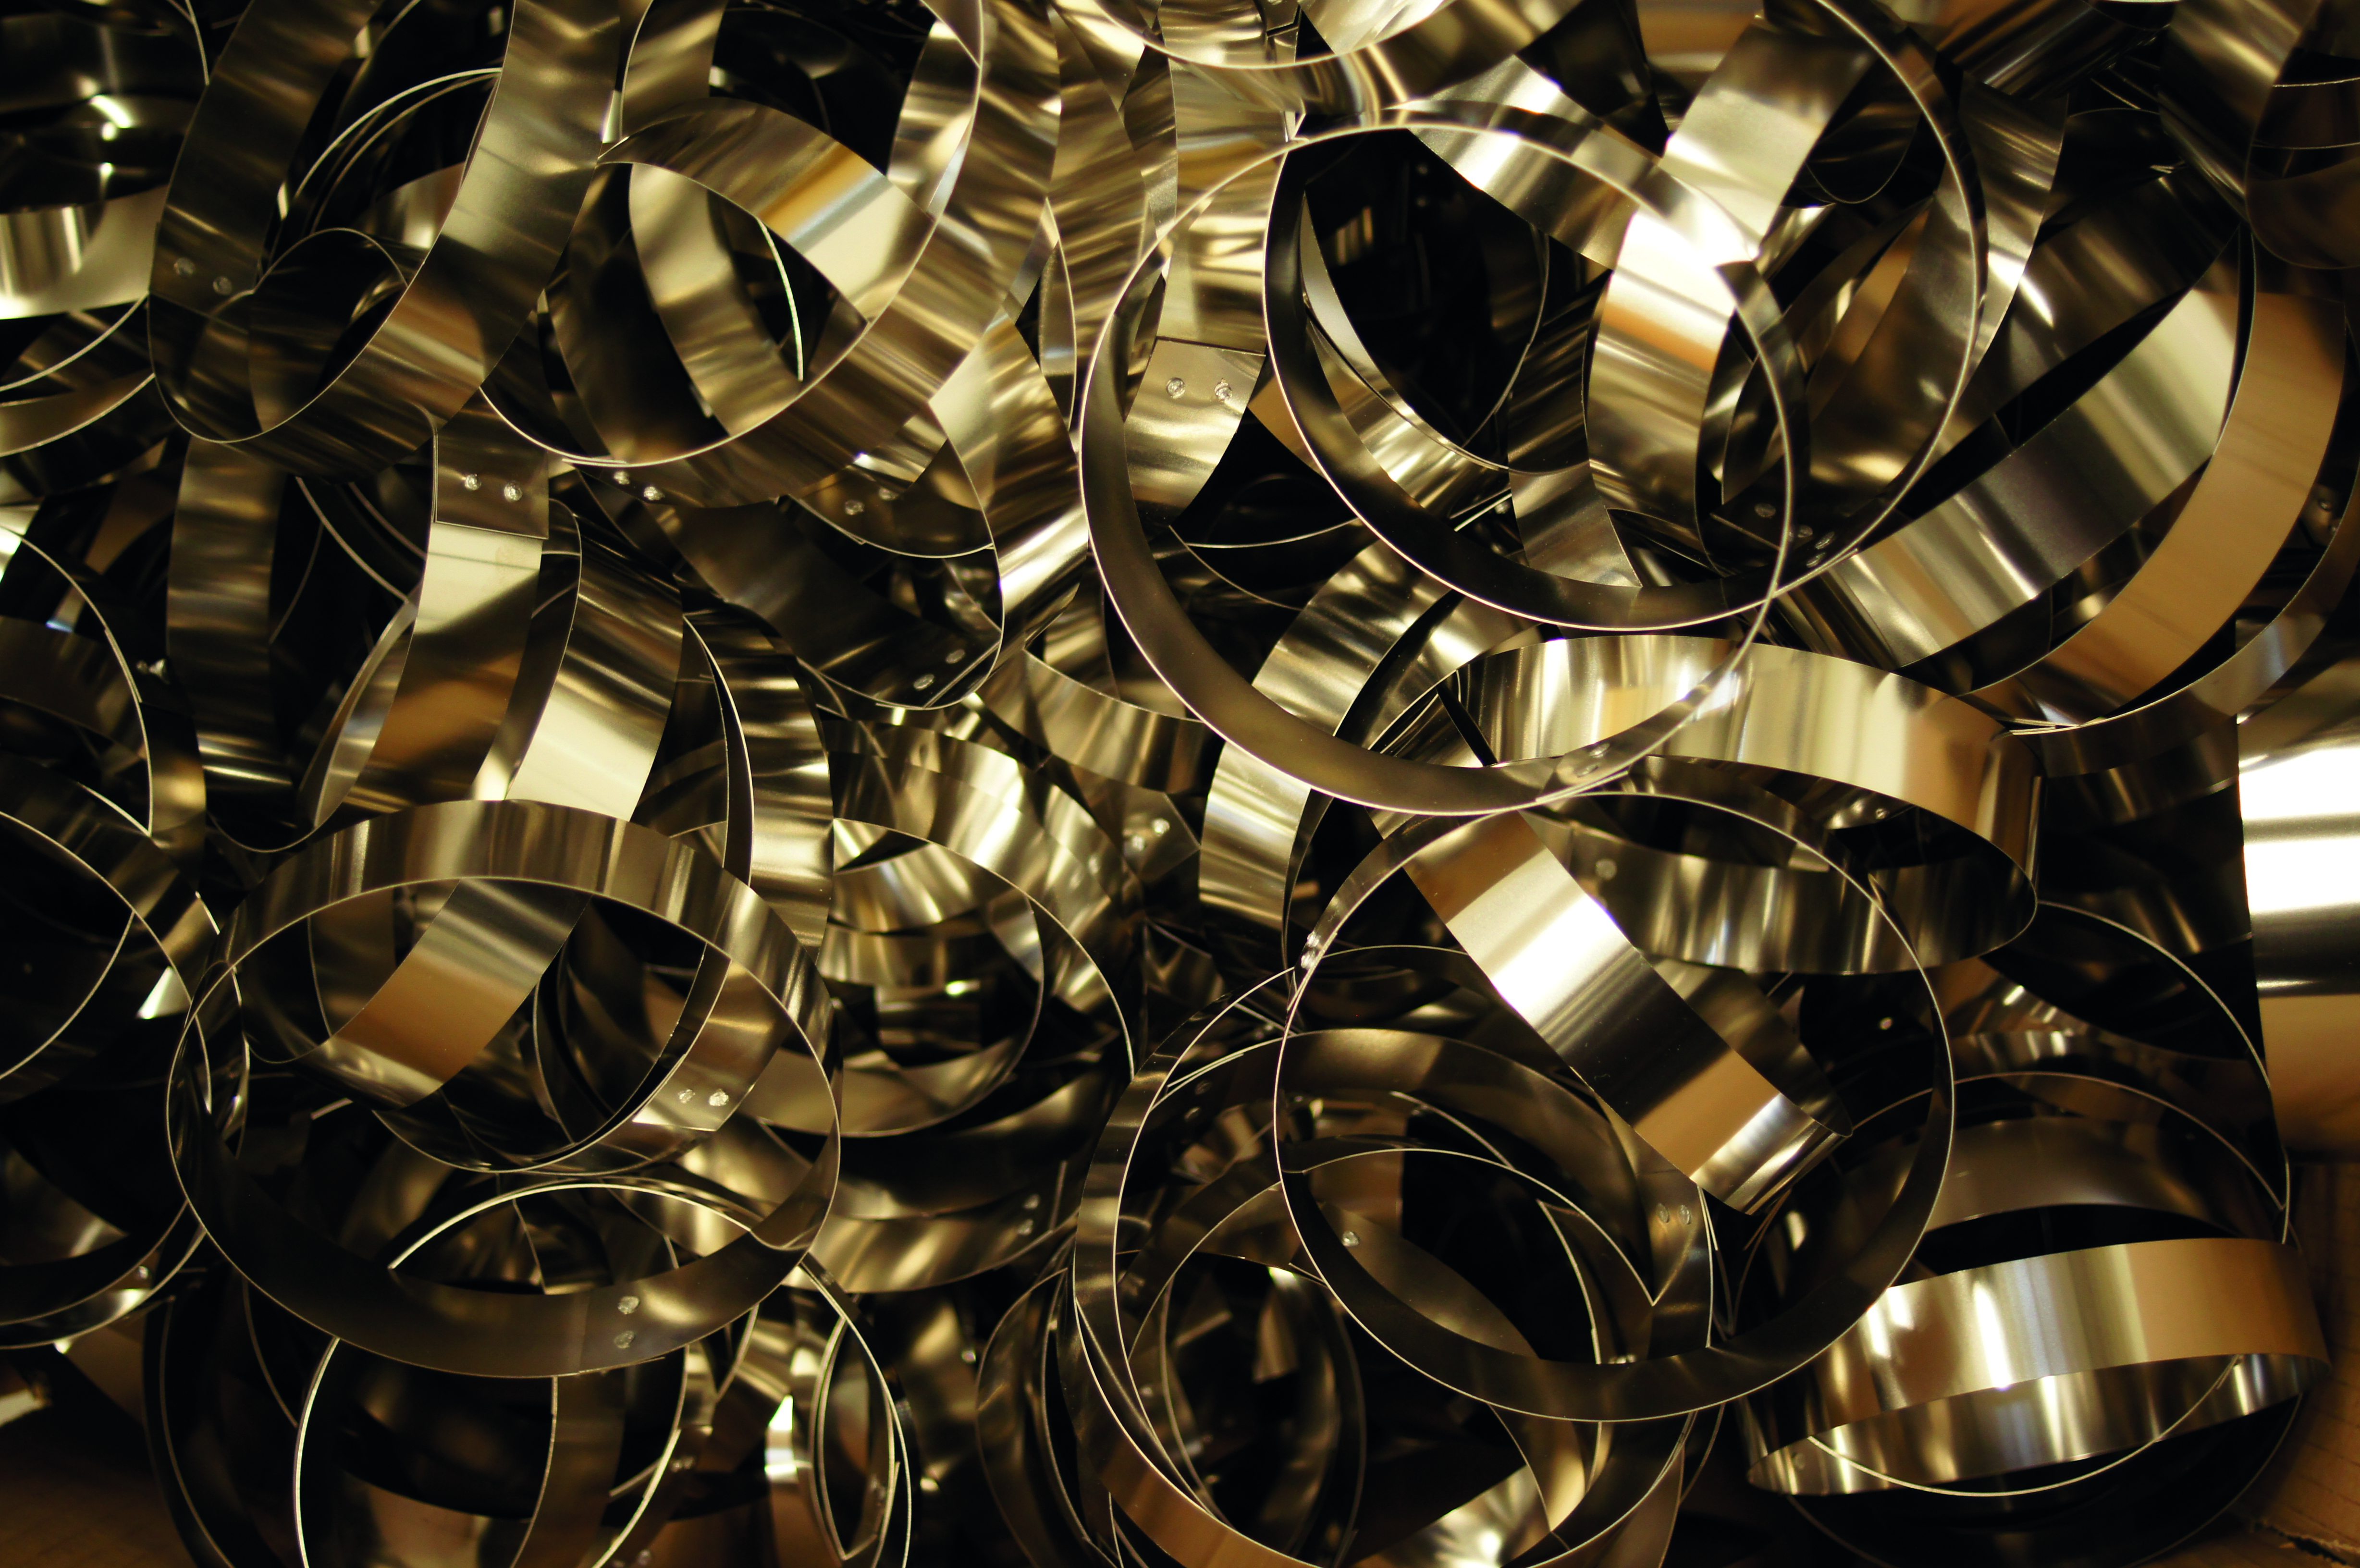
metal, element, background, automotive lighting, automotive design, automotive tire, rim, font, Tints and shades, symmetry, pattern, glass, circle, ceiling, art, spoke, aluminium, ceiling fixture, fashion accessory, monochrome, automotive wheel system, light fixture, auto part, reflection, steel, graphics, lighting accessory, night, hubcap, Transparent material